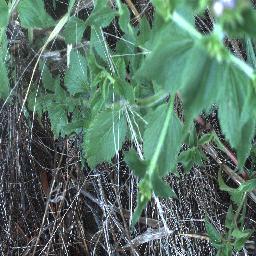
Label: siam_weed